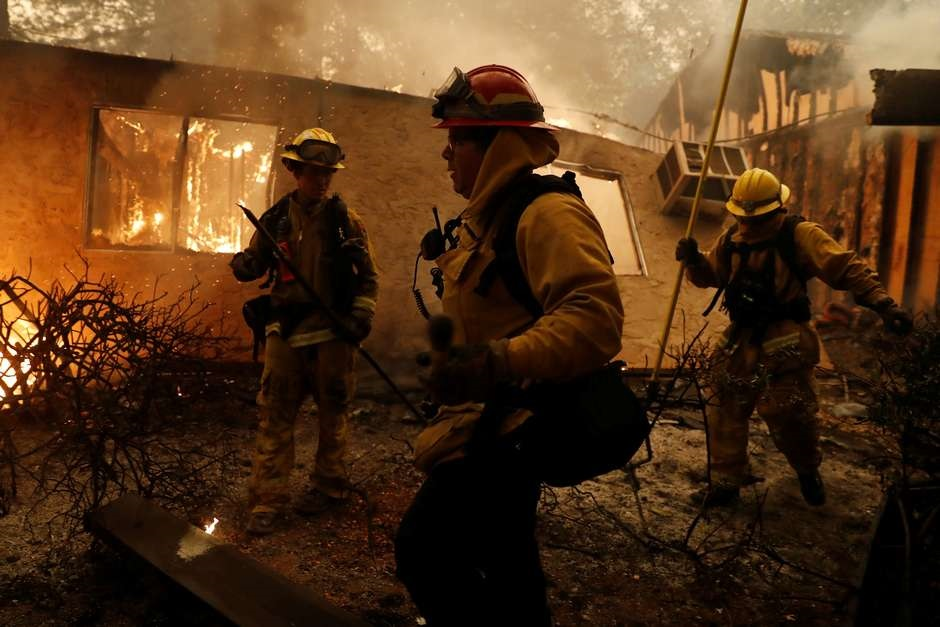
Fire: yes
Smoke: yes